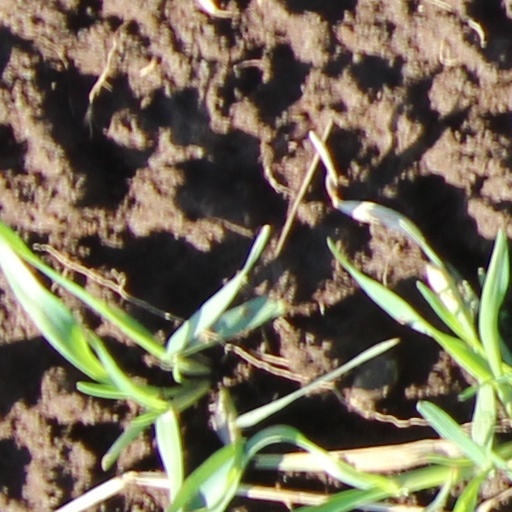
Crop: wheat